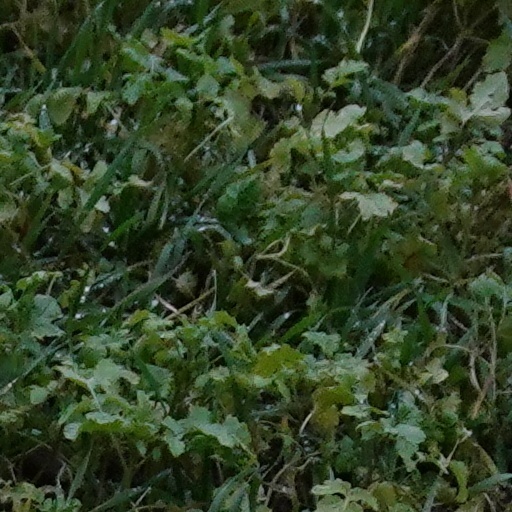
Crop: wheat